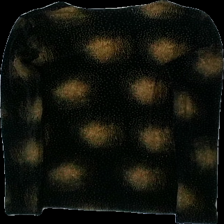
View: back
Type: Top
Category: Ladies
Brand: Lindex
Colors: Black
Material: ?
Pattern: Dots
Cut: C-collar
Size: 38
Season: All
Damage: lösa trådar
Damage location: top center
Damage 2: lösa trådar
Damage 2 location: bottom center
Damage 3: lösa trådar
Damage 3 location: bottom right
Price range: <50
Recommended usage: Export
Description: top med guldigt tryck